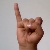
The image shows a hand gesture representing the letter 'I' in Indian Sign Language.